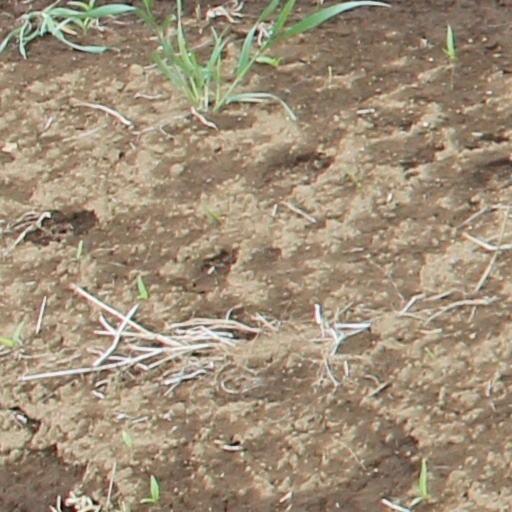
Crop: wheat